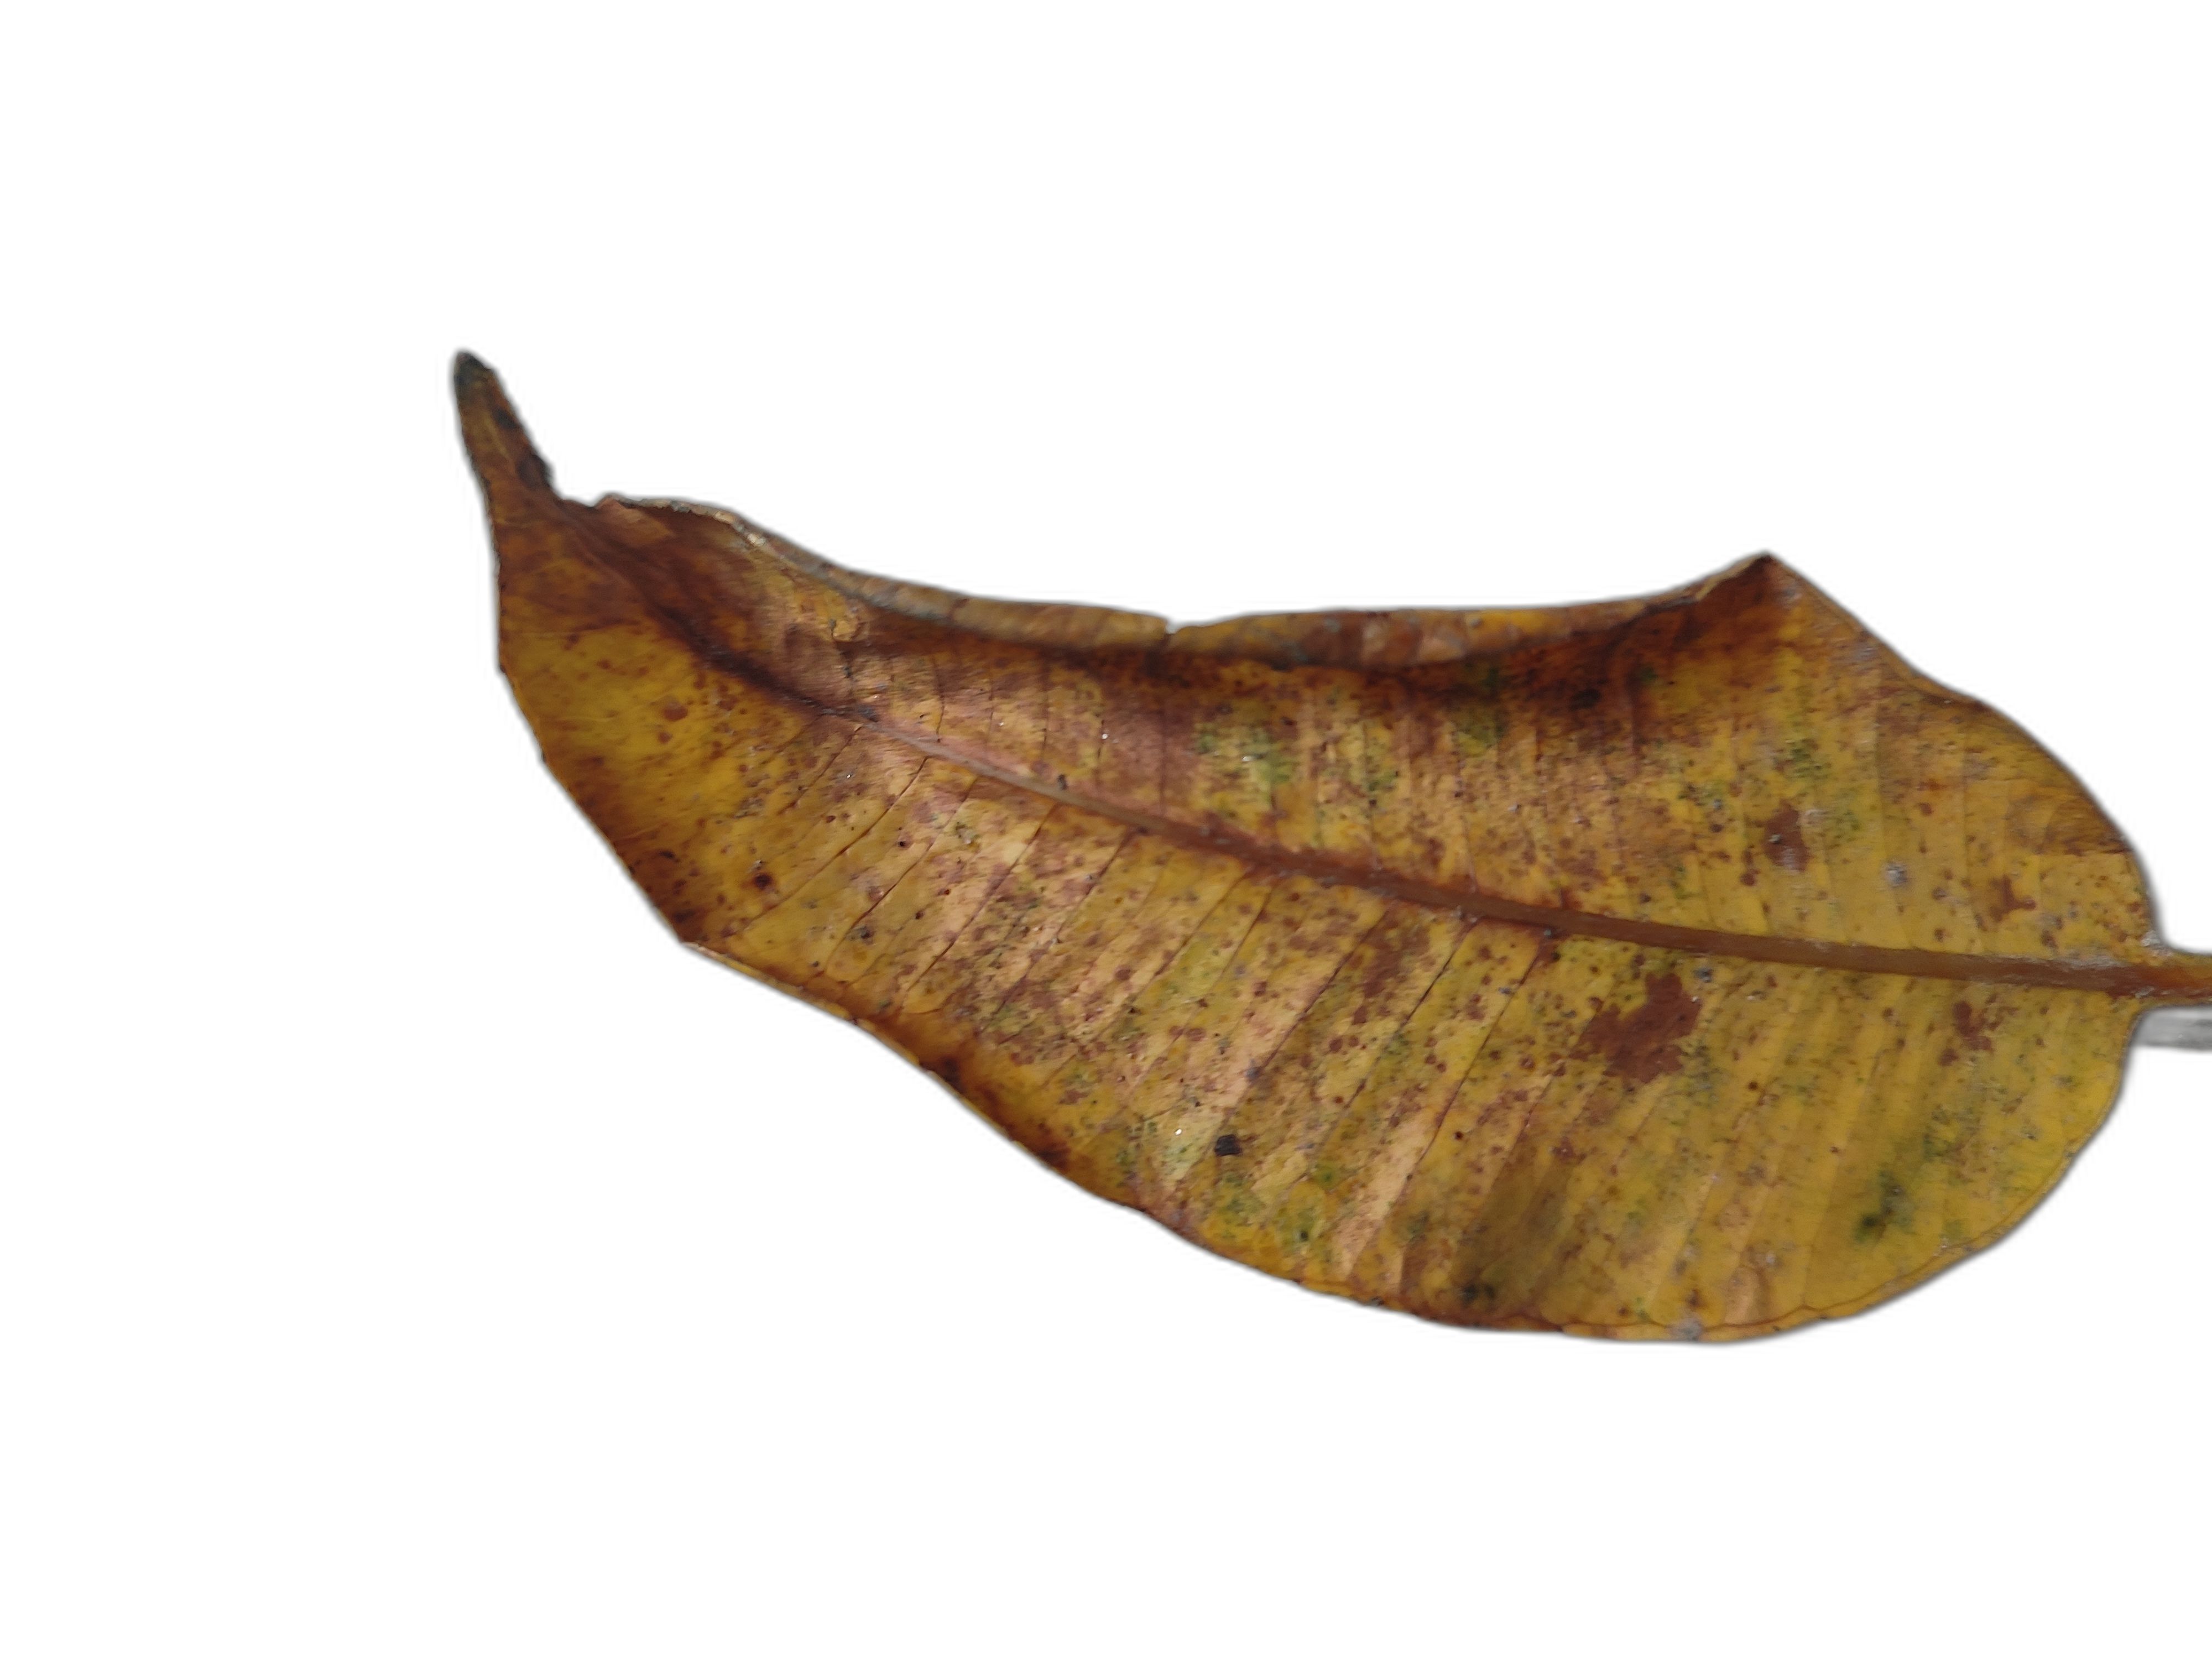
Plant part: leaf
Disease: Rust